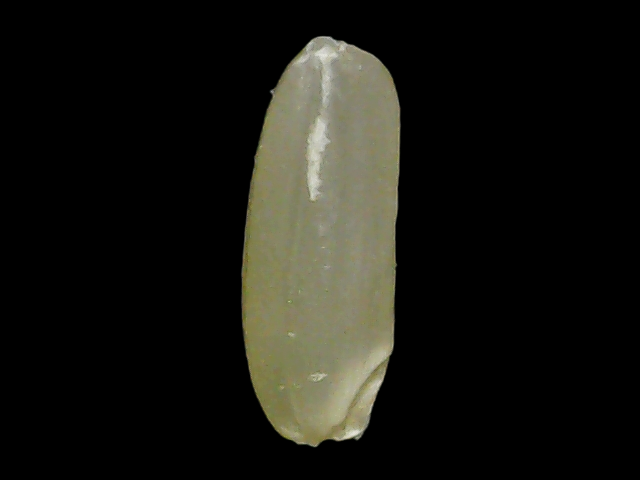
Rice variety: Binadhan11